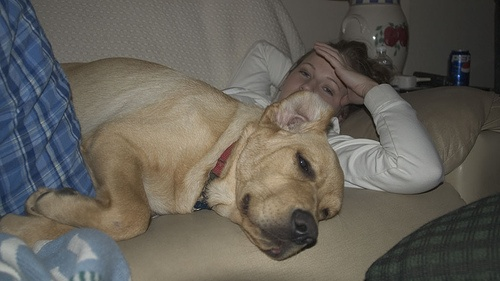
A beautiful woman laying down next to a large brown dog.
A dog lays on a woman on a sofa.
A young person is on the couch with a dog.
A large dog is laying on top of a woman on a couch.
A big dog laying on a woman while she lays on a couch.